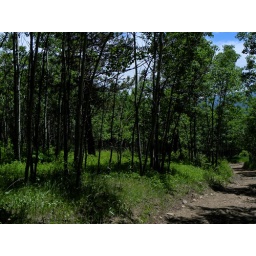
With the old road to the right this is one area I was just standing around in.